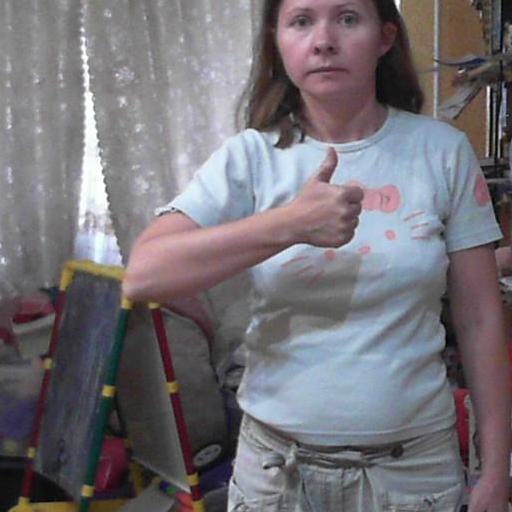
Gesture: like